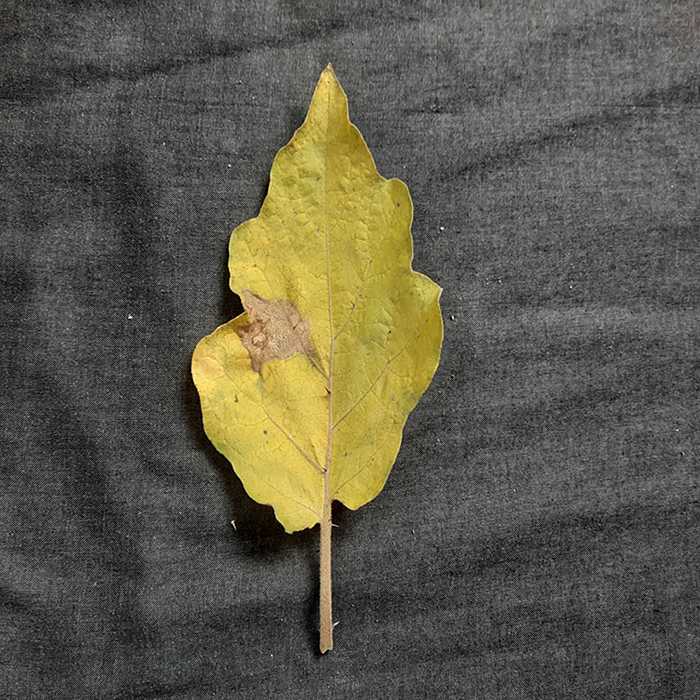
Plant: Eggplant
Label: Eggplant verticillium wilt